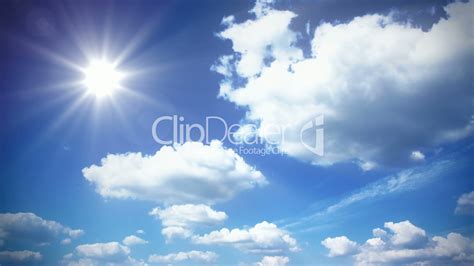
Weather: sun or clear